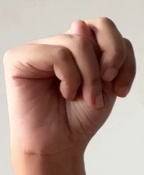
ASL sign: N